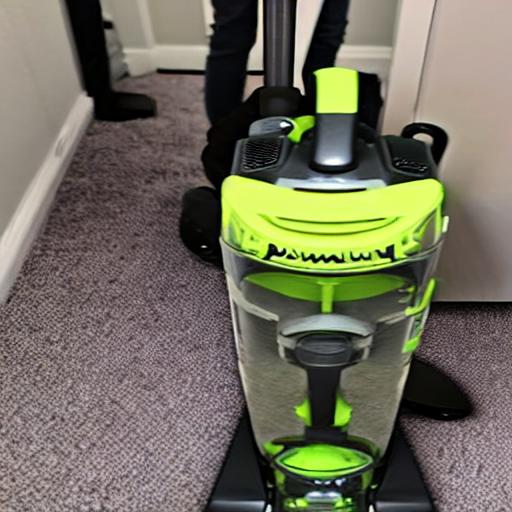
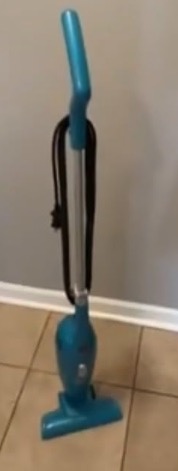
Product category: items_vacuum
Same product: no